Tropical cyclones in 2009

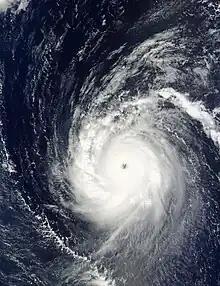
Typhoon Melor

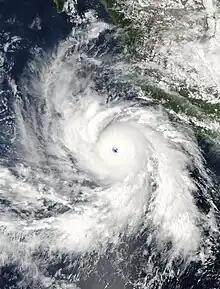
Hurricane Rick

October was inactive in terms of tropical cyclones, but it was slightly active in terms of intensity in hPa/mbar., especially towards the end of the month. 10 tropical cyclones formed in October 2009. 9 of those attained storm intensities and were named. Hurricane Rick was the third-most intense Pacific hurricane on record, as well as the second-most intense of 2009 worldwide. The 2009 Pacific hurricane season ended slightly earlier than usual when Hurricane Neki dissipated on October 27